Jacques Pilet

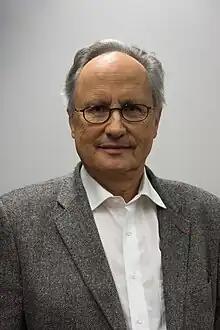
Portrait of Jacques Pilet

Jacques Pilet was born on October 18, 1943, in La Tour-de-Peilz, canton of Vaud, Switzerland is a journalist and creator of Swiss newspapers.